Owen Hargreaves

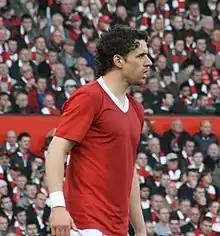
Hargreaves playing for Manchester United in 2008

Owen Lee Hargreaves (born 20 January 1981) is a former professional footballer who played as a midfielder. He was known as a hard-working and "solid defensive midfielder who worked tirelessly to win the ball" and provide his teammates with possession. He played with Calgary Foothills as a youth before beginning his professional football career in Germany with Bayern Munich. After seven years with the Munich side – during which time he won four German league titles and the 2000–01 UEFA Champions League – Hargreaves signed for Manchester United in 2007, winning the Premier League and UEFA Champions League in his first season. However, his time at Manchester United was thereafter plagued with injuries and he was allowed to leave the club at the end of his contract in June 2011. Hargreaves posted YouTube videos in a bid to convince potential suitors of his fitness, and in August 2011, Manchester City offered Hargreaves a one-year contract, which he accepted, but he was released at the end of the season after just four appearances for the club.